Austin station (MTR)

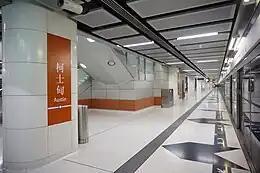
Platform 1 of Austin station in April 2014

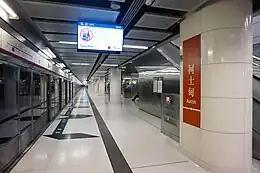
Platform 1 of Austin station in July 2017

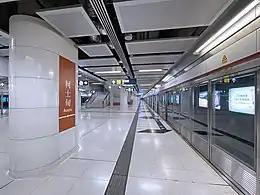
Platform 1 of Austin station in June 2021

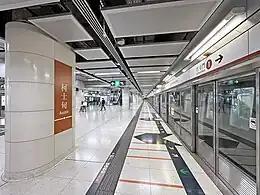
Platform 1 of Austin station in December 2023

The station has two tracks and one island platform. The surface station building is divided into two parts by Wui Cheung Road.